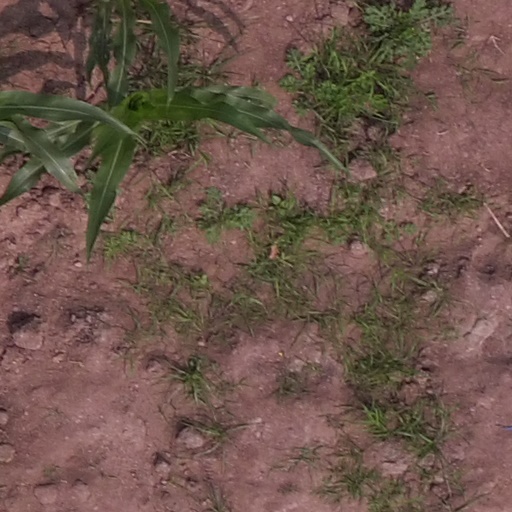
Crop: maize; corn